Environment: real
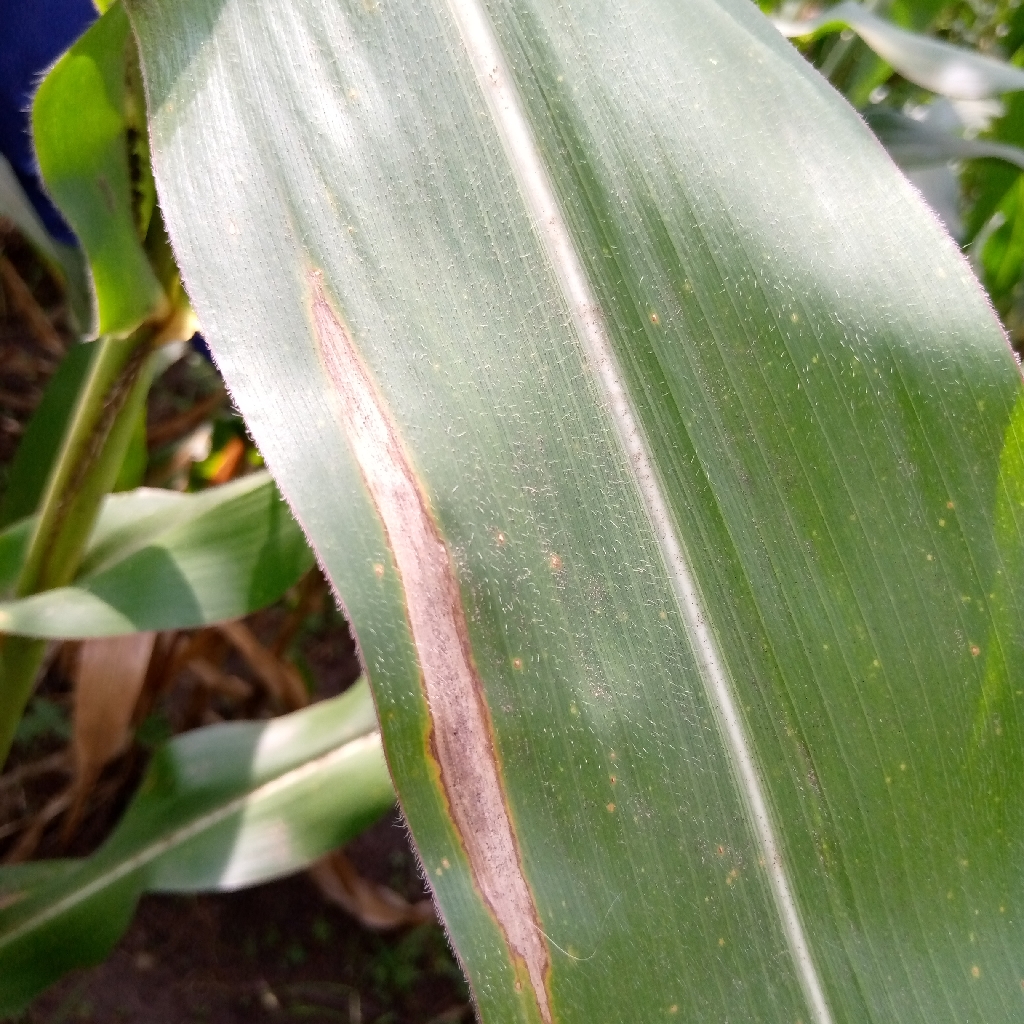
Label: northern_corn_leaf_blight